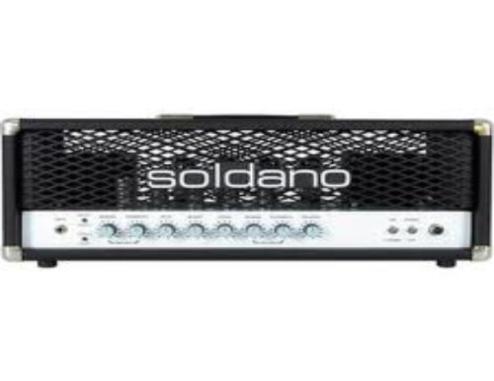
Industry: Electronic